William Etty

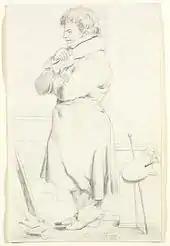
Standing man looking at a painting

On 7 January 1830 Etty's mentor Thomas Lawrence died, followed on 30 July by Etty's mother. Etty was devastated by the loss, and was one of those considered to replace Lawrence as President of the Royal Academy, although in the event he did not stand for election. Possibly distracted by the death of Lawrence, Etty submitted only three paintings to the Summer Exhibition that year. One of these, "Judith Going Forth", was an addition to "Judith", which had been commissioned the previous year by that painting's new owners, the Royal Scottish Academy.